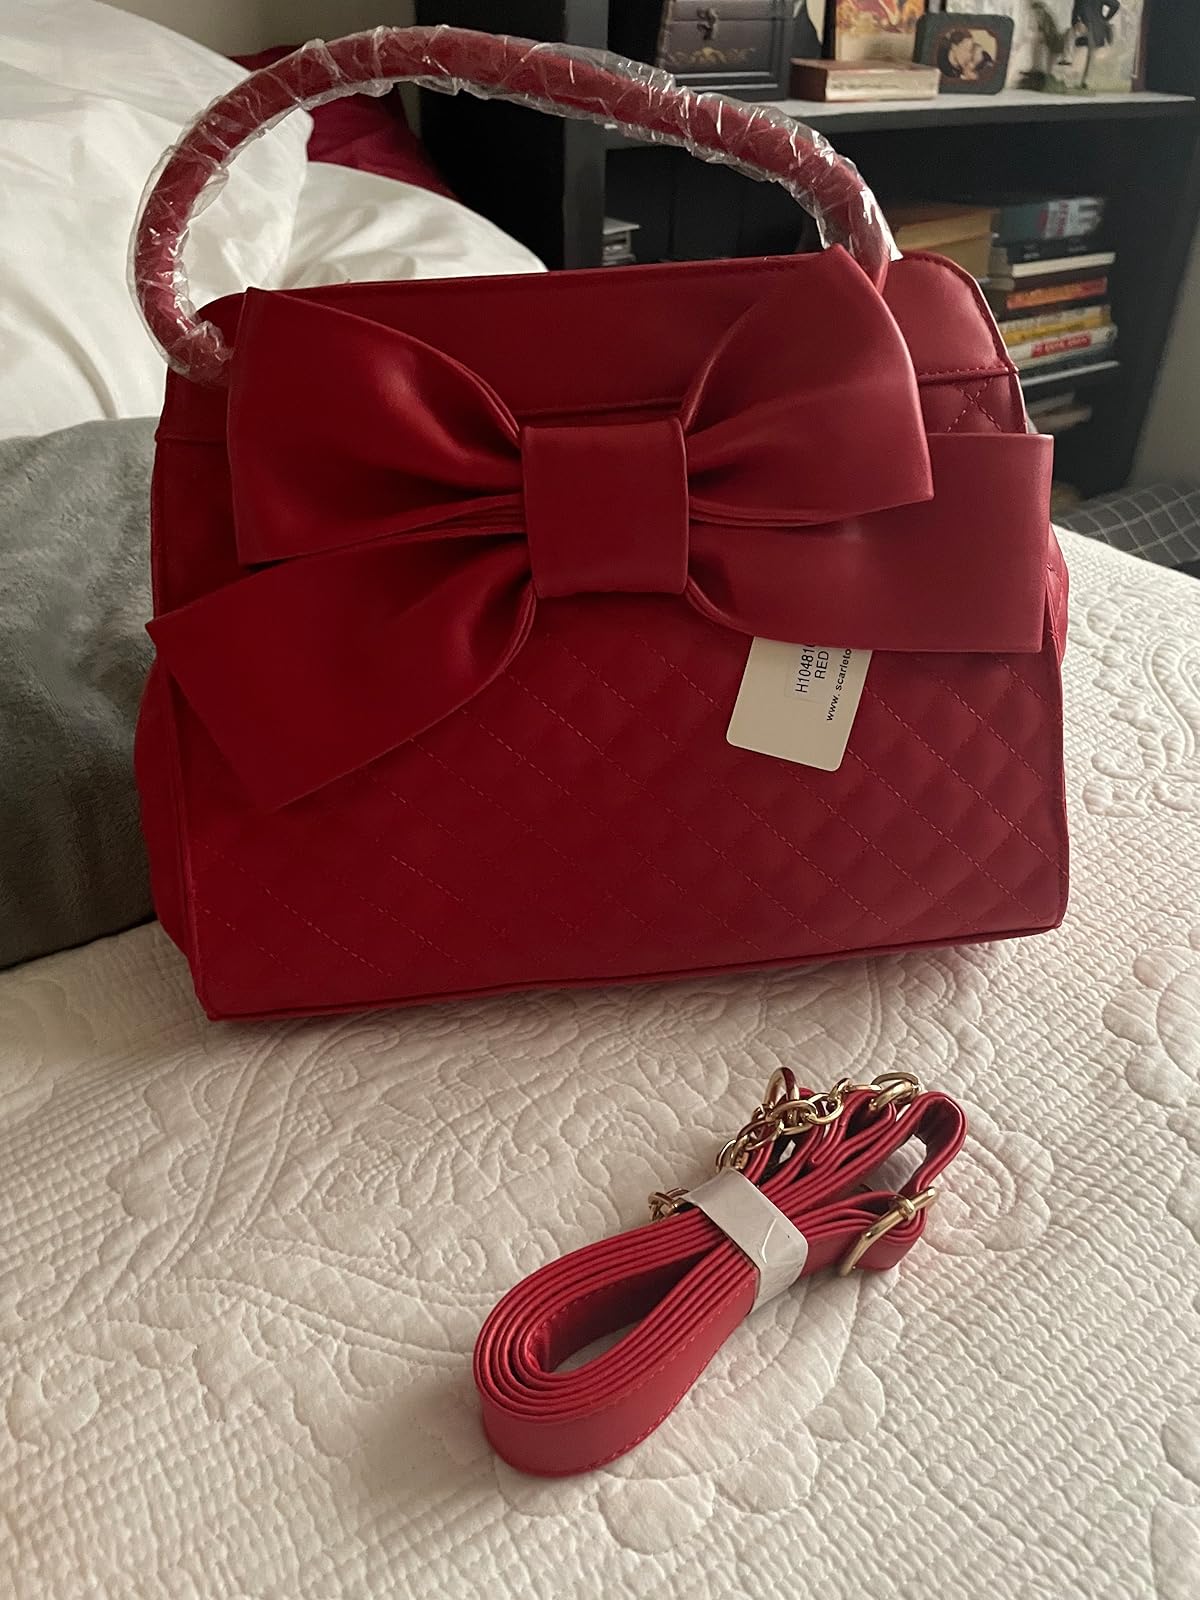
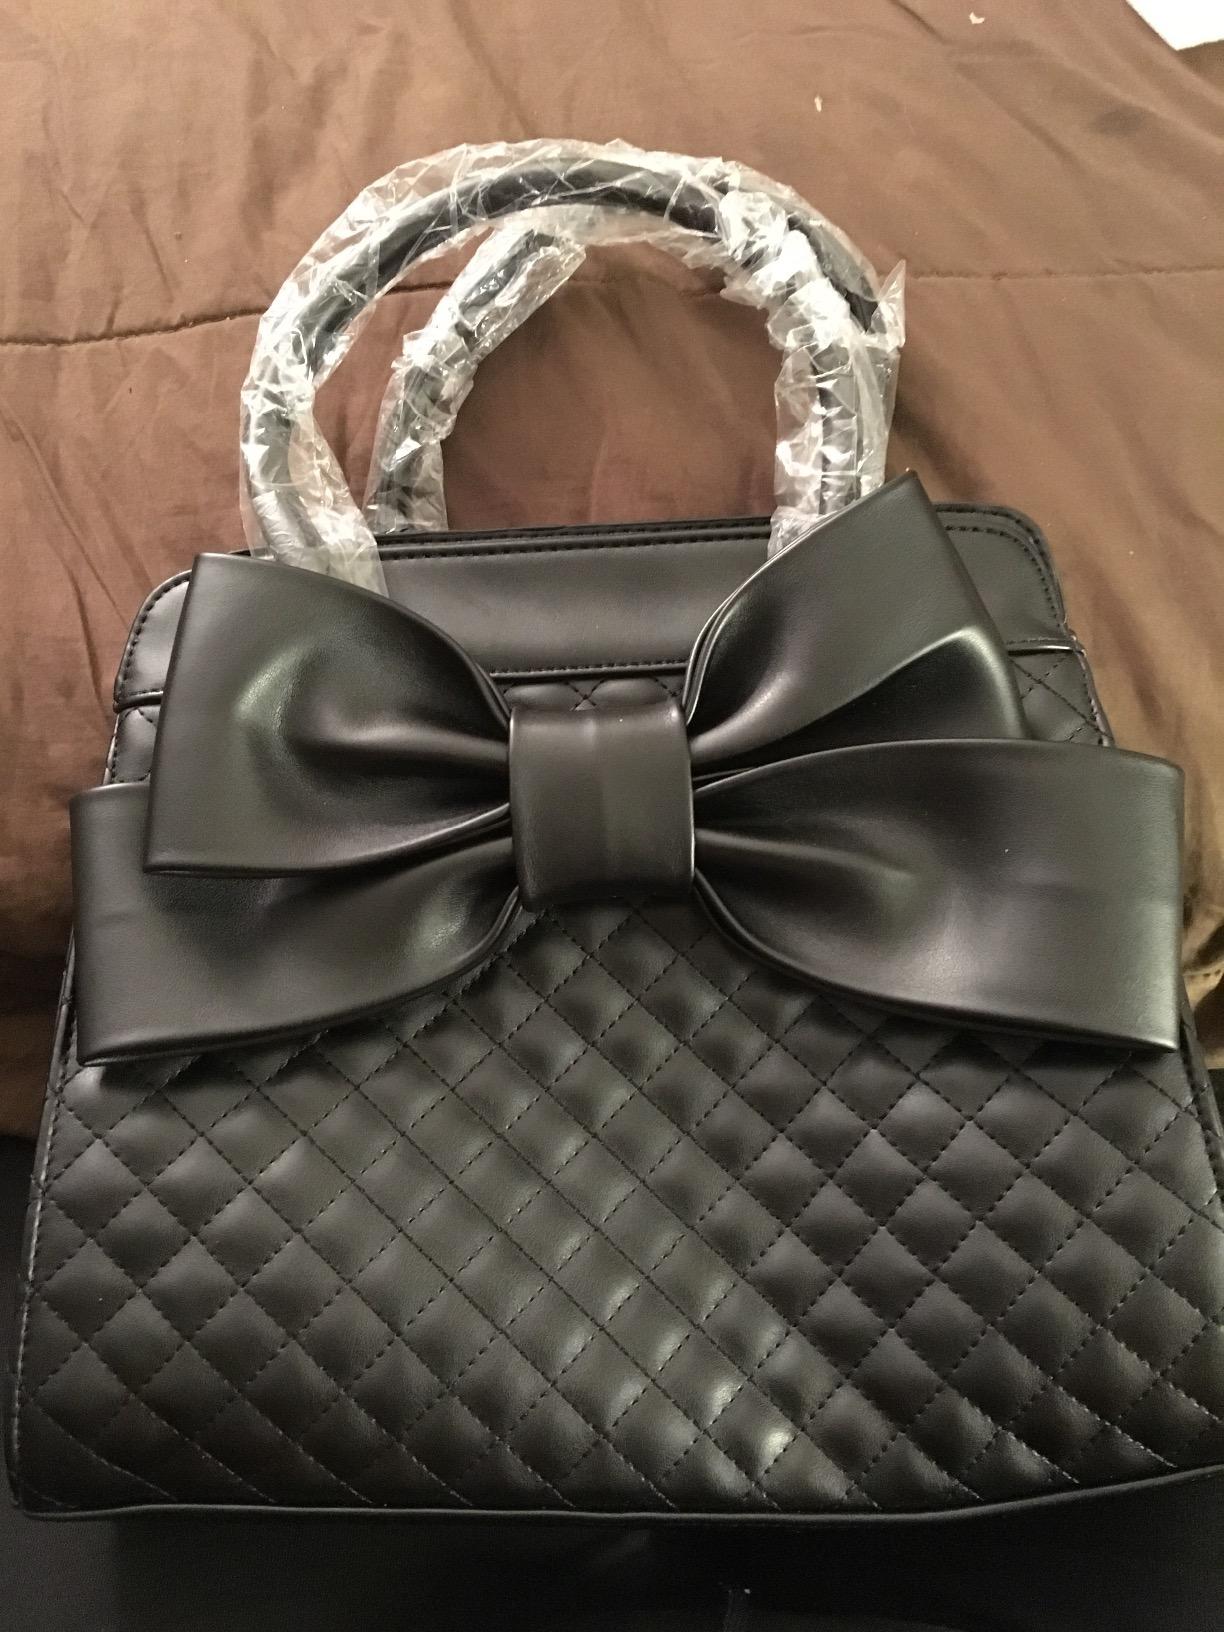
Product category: accessories_handbag
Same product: no